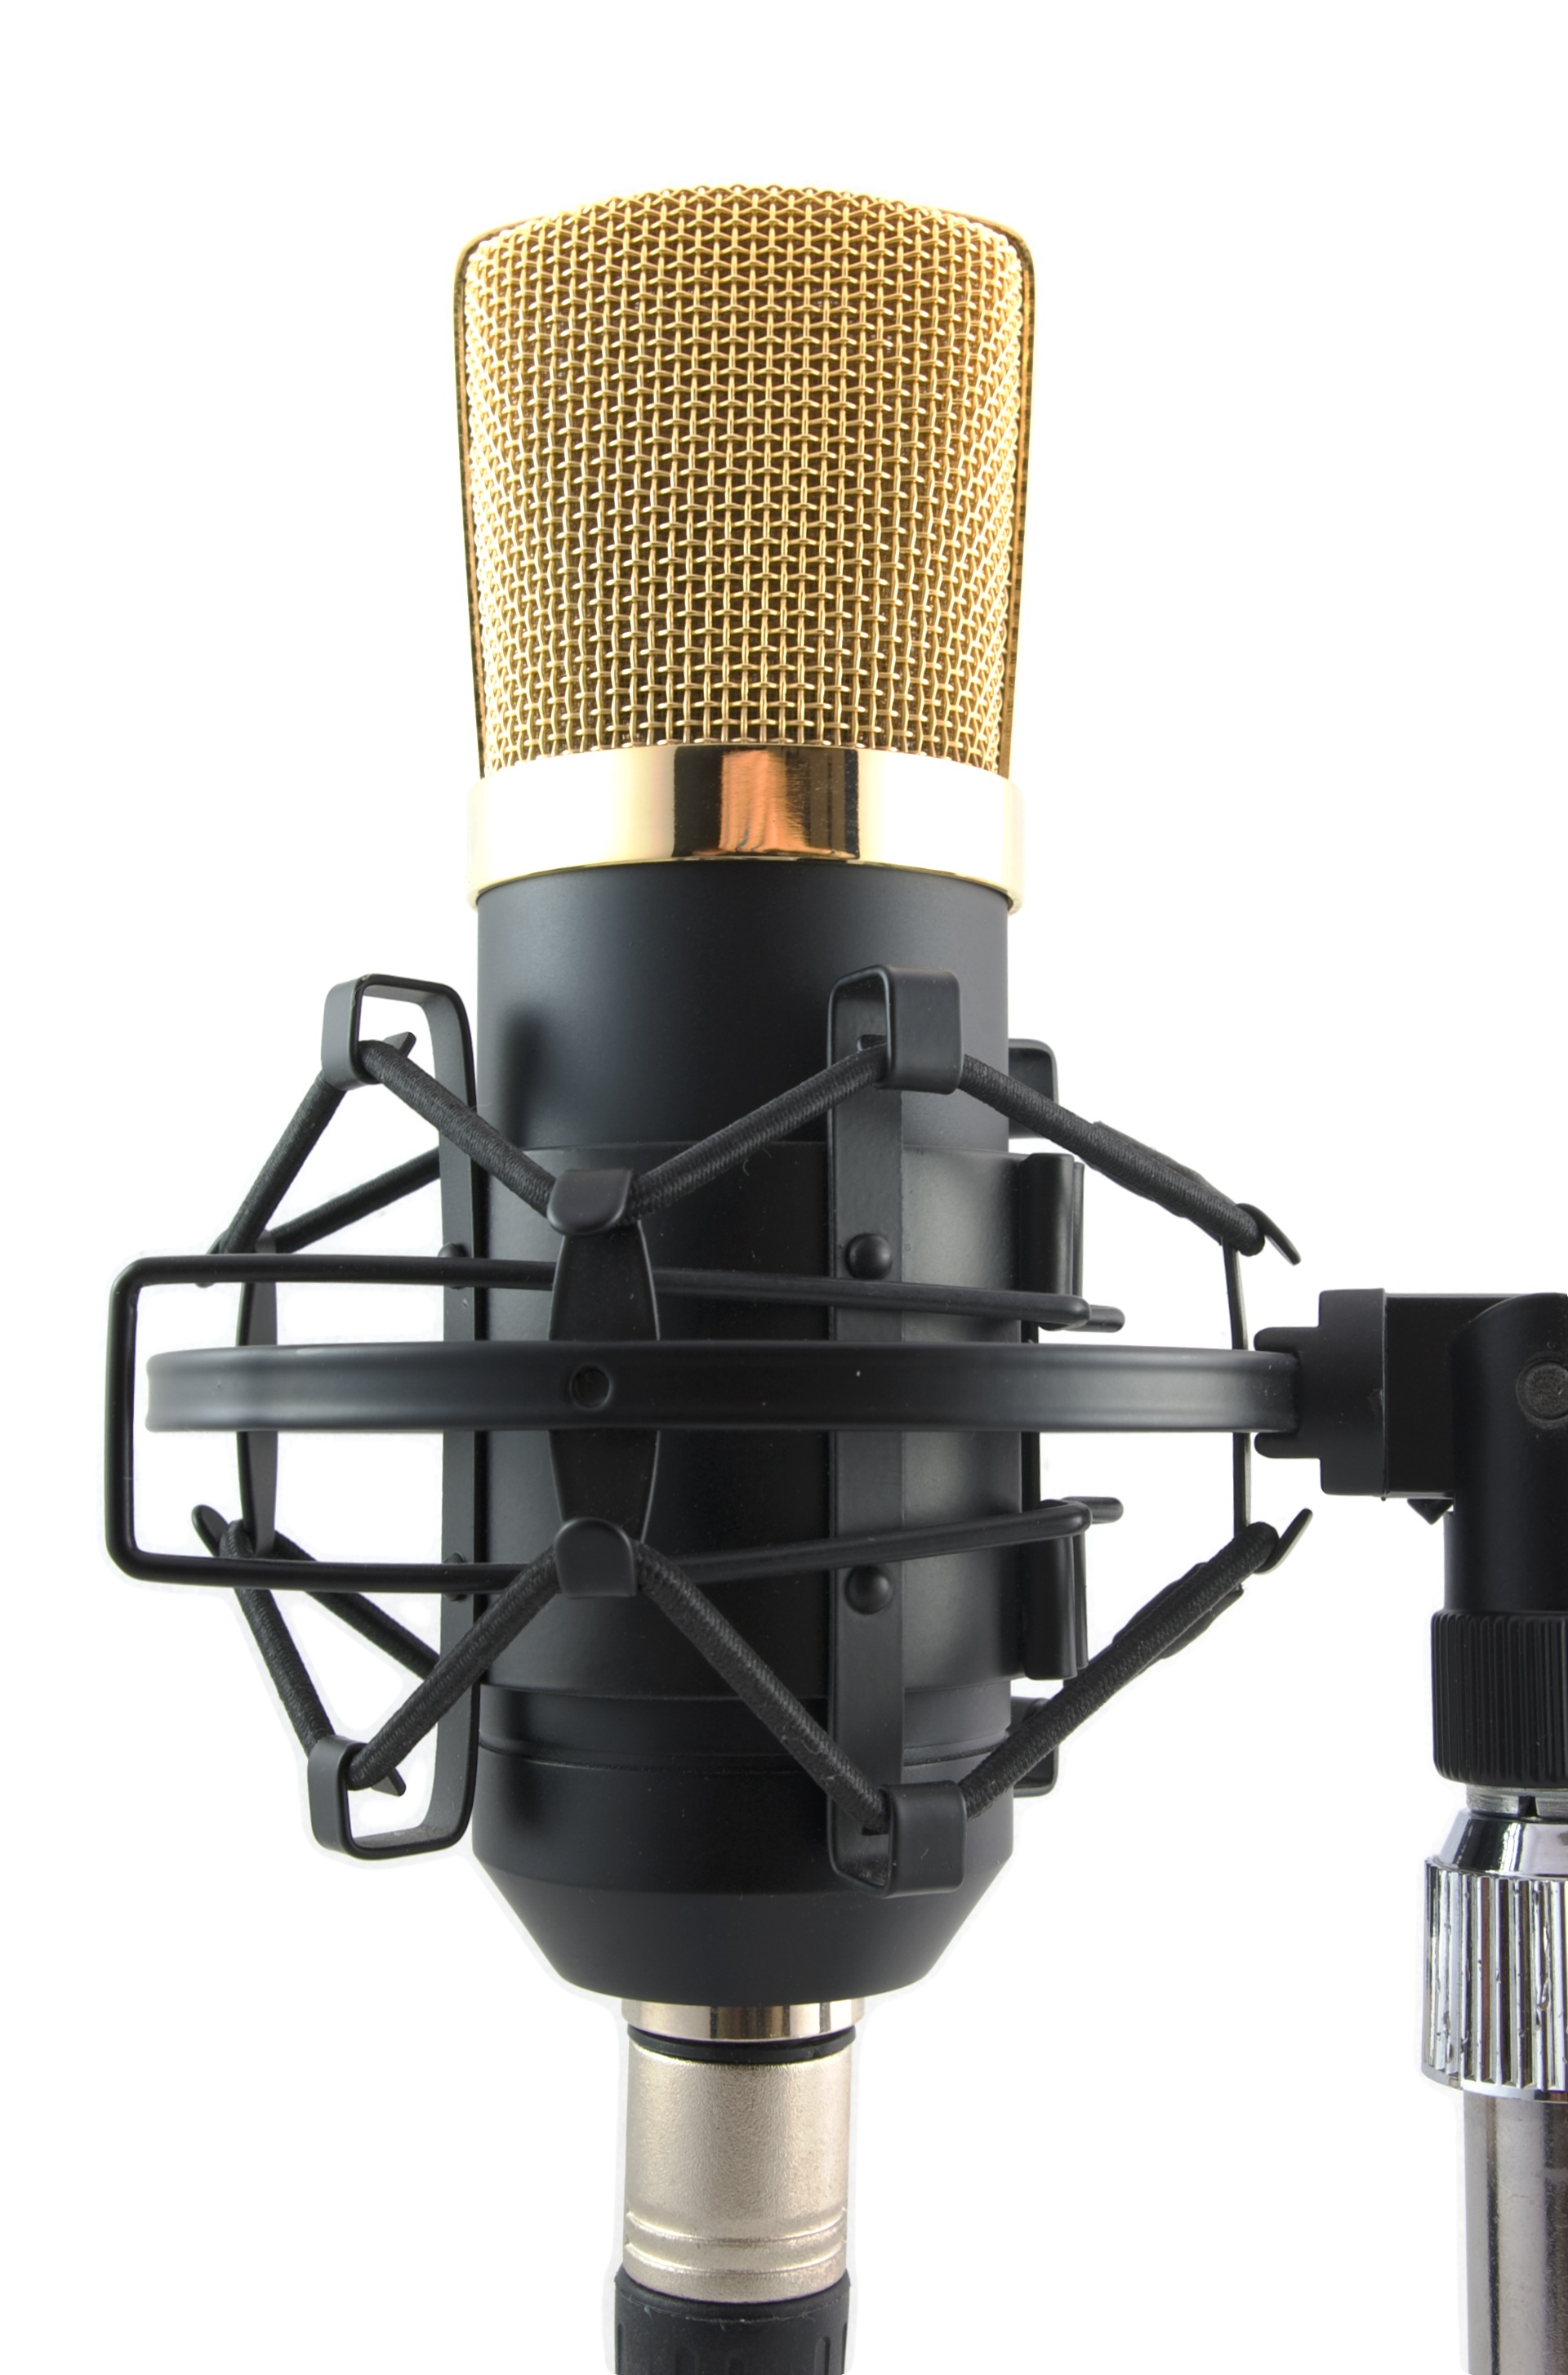
music, technology, equipment, microphone, mic, studio, lighting, audio, sound, speech, voice, vocal, audio equipment, electronic device